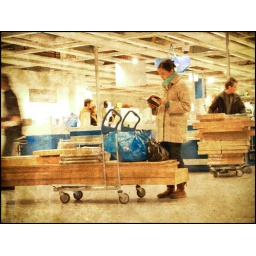
young girl reading a book while the world around her goes crazy